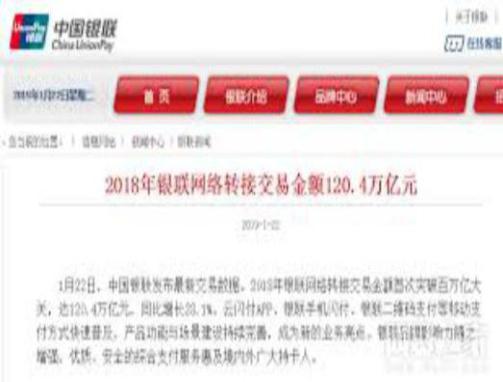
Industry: Others